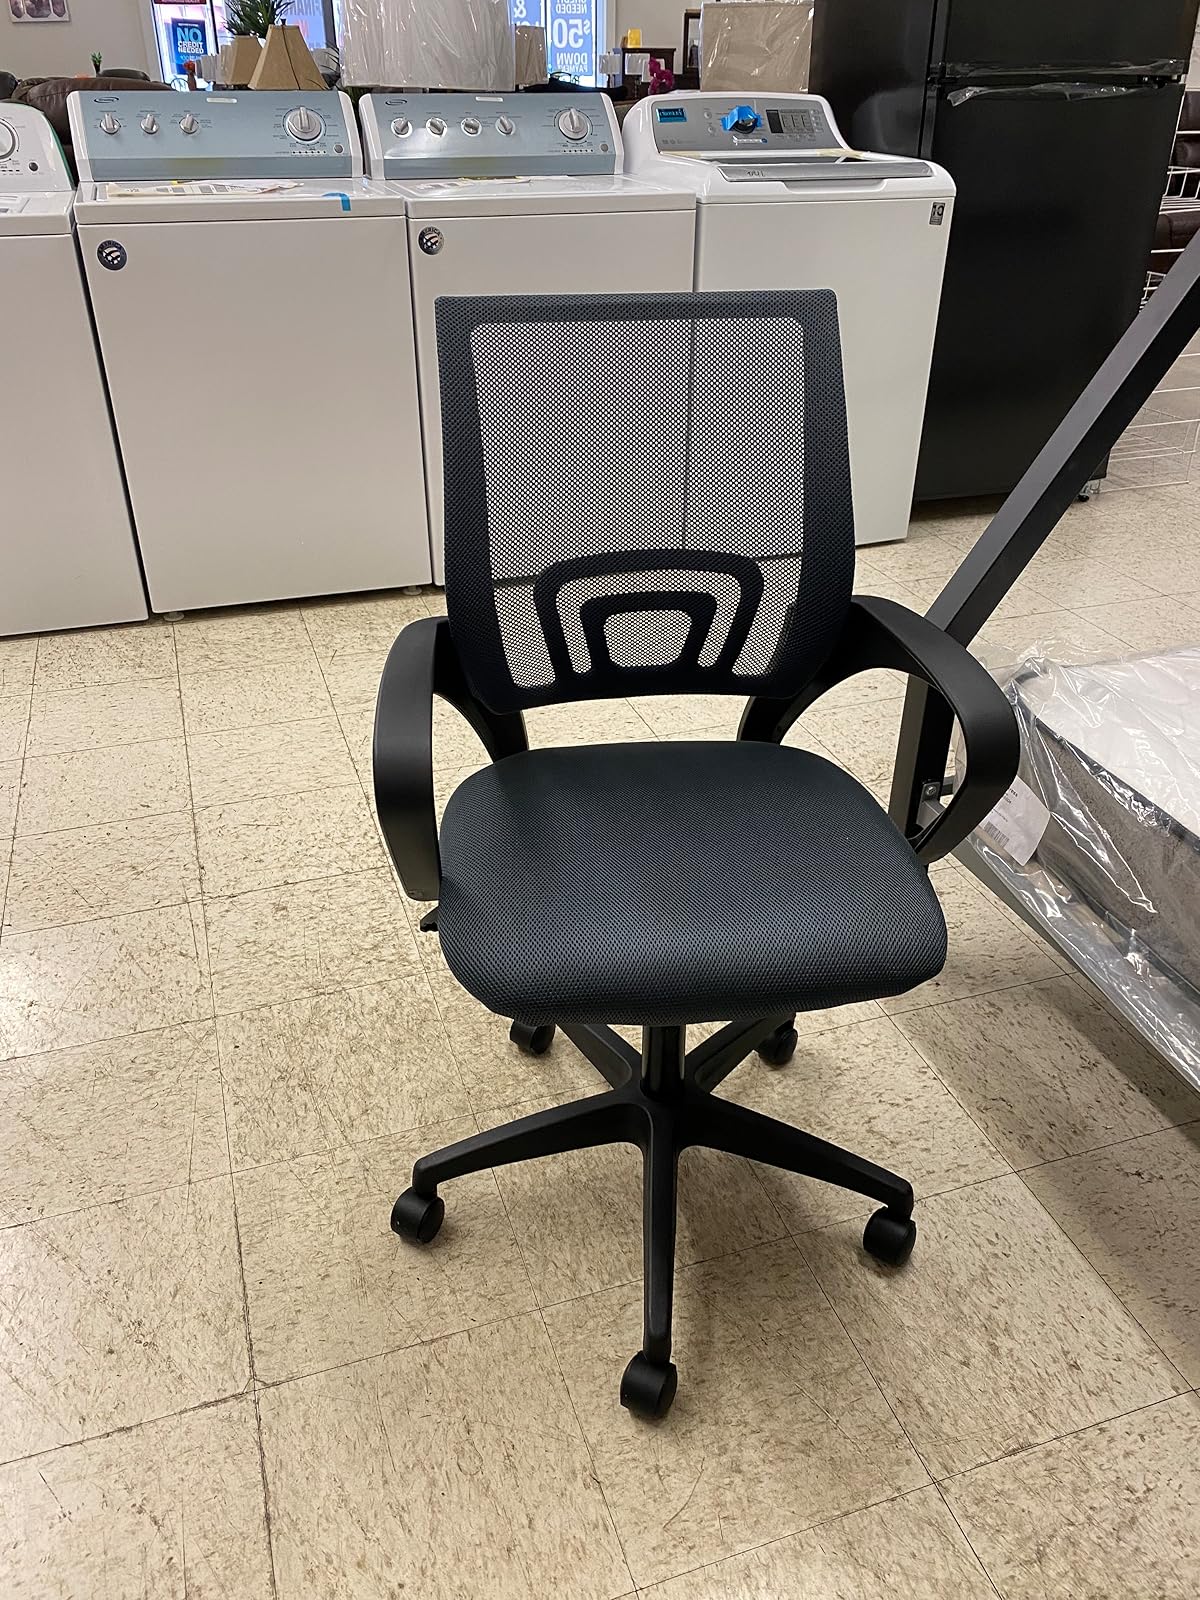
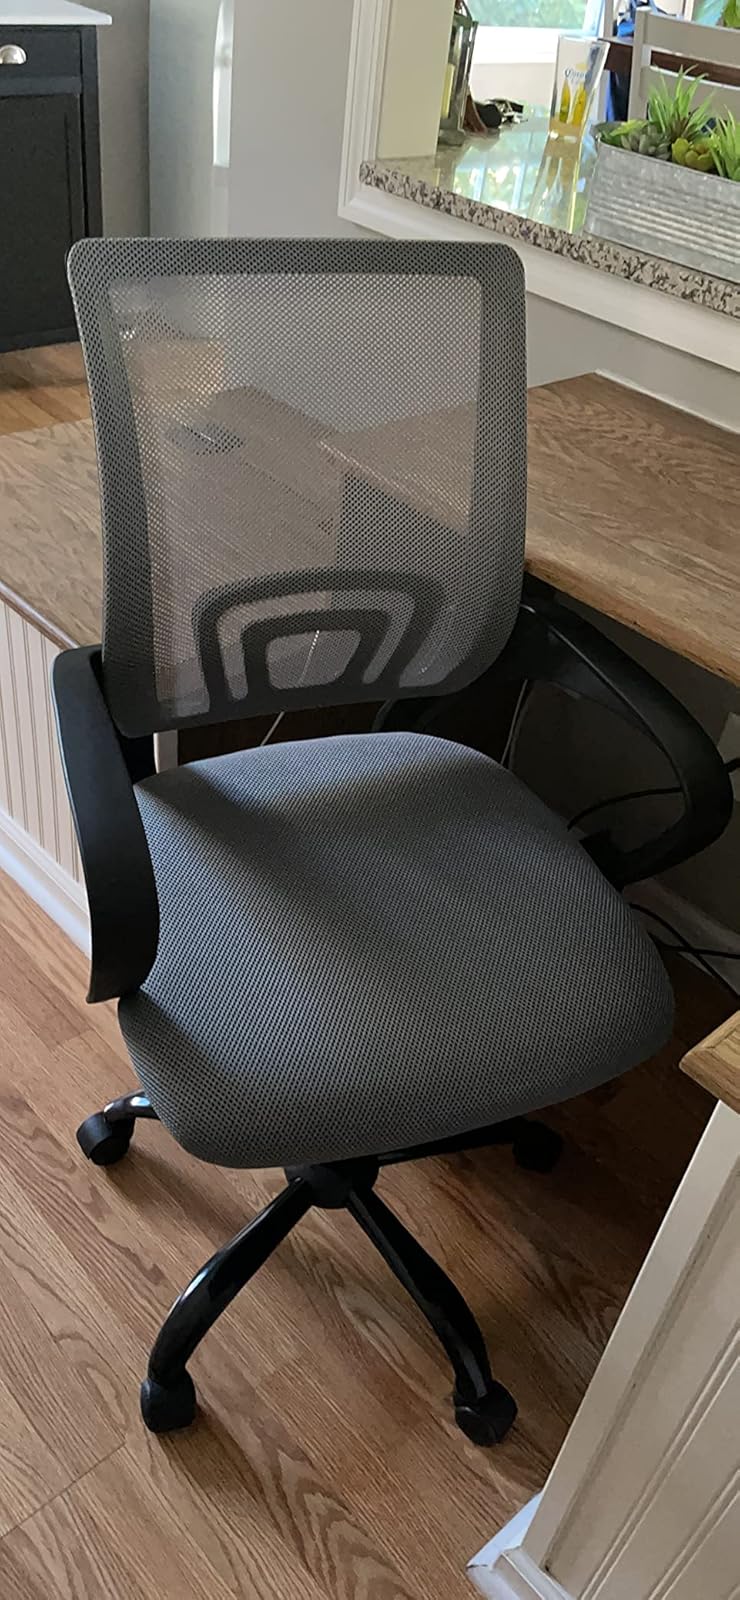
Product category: items_chair
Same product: yes